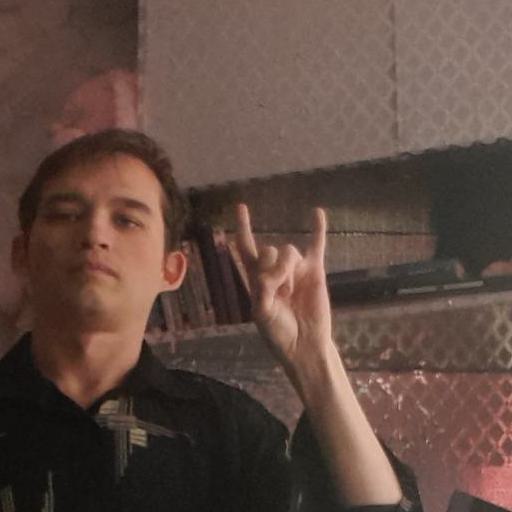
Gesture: rock